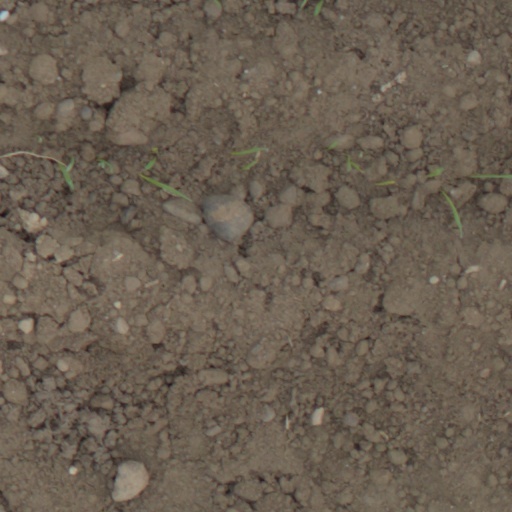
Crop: wheat